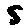
Label: 5